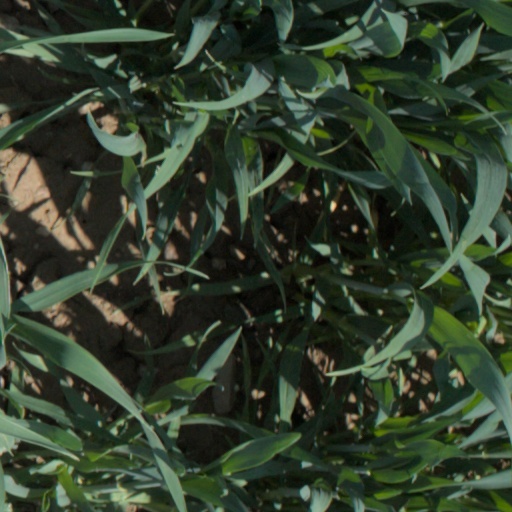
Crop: wheat